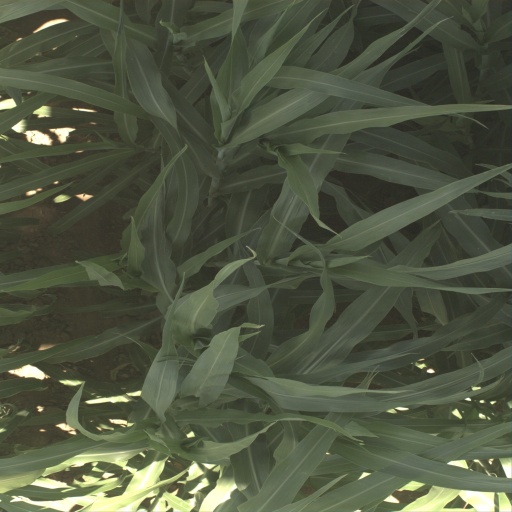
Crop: sorghum